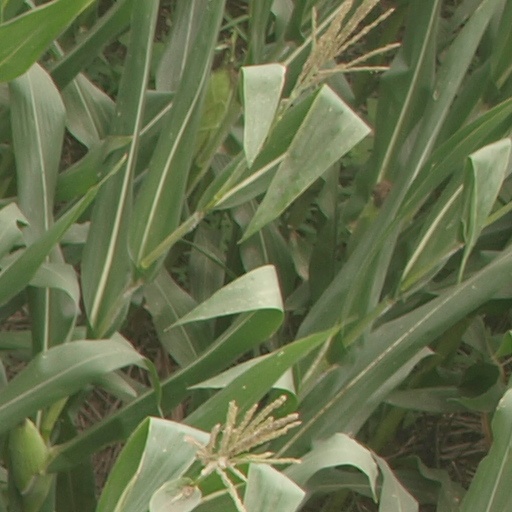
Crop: maize; corn